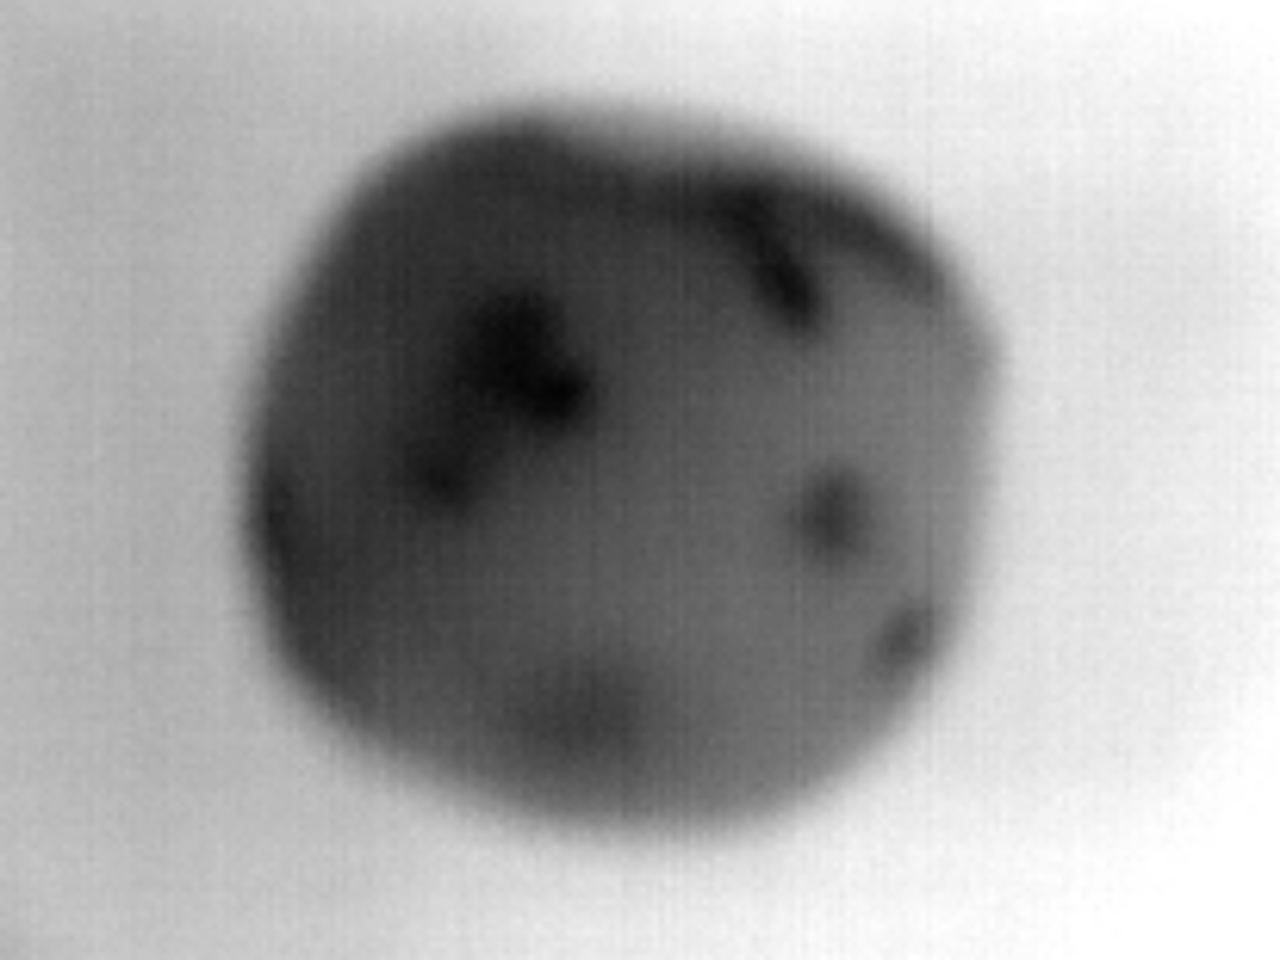
Label: Major Defect